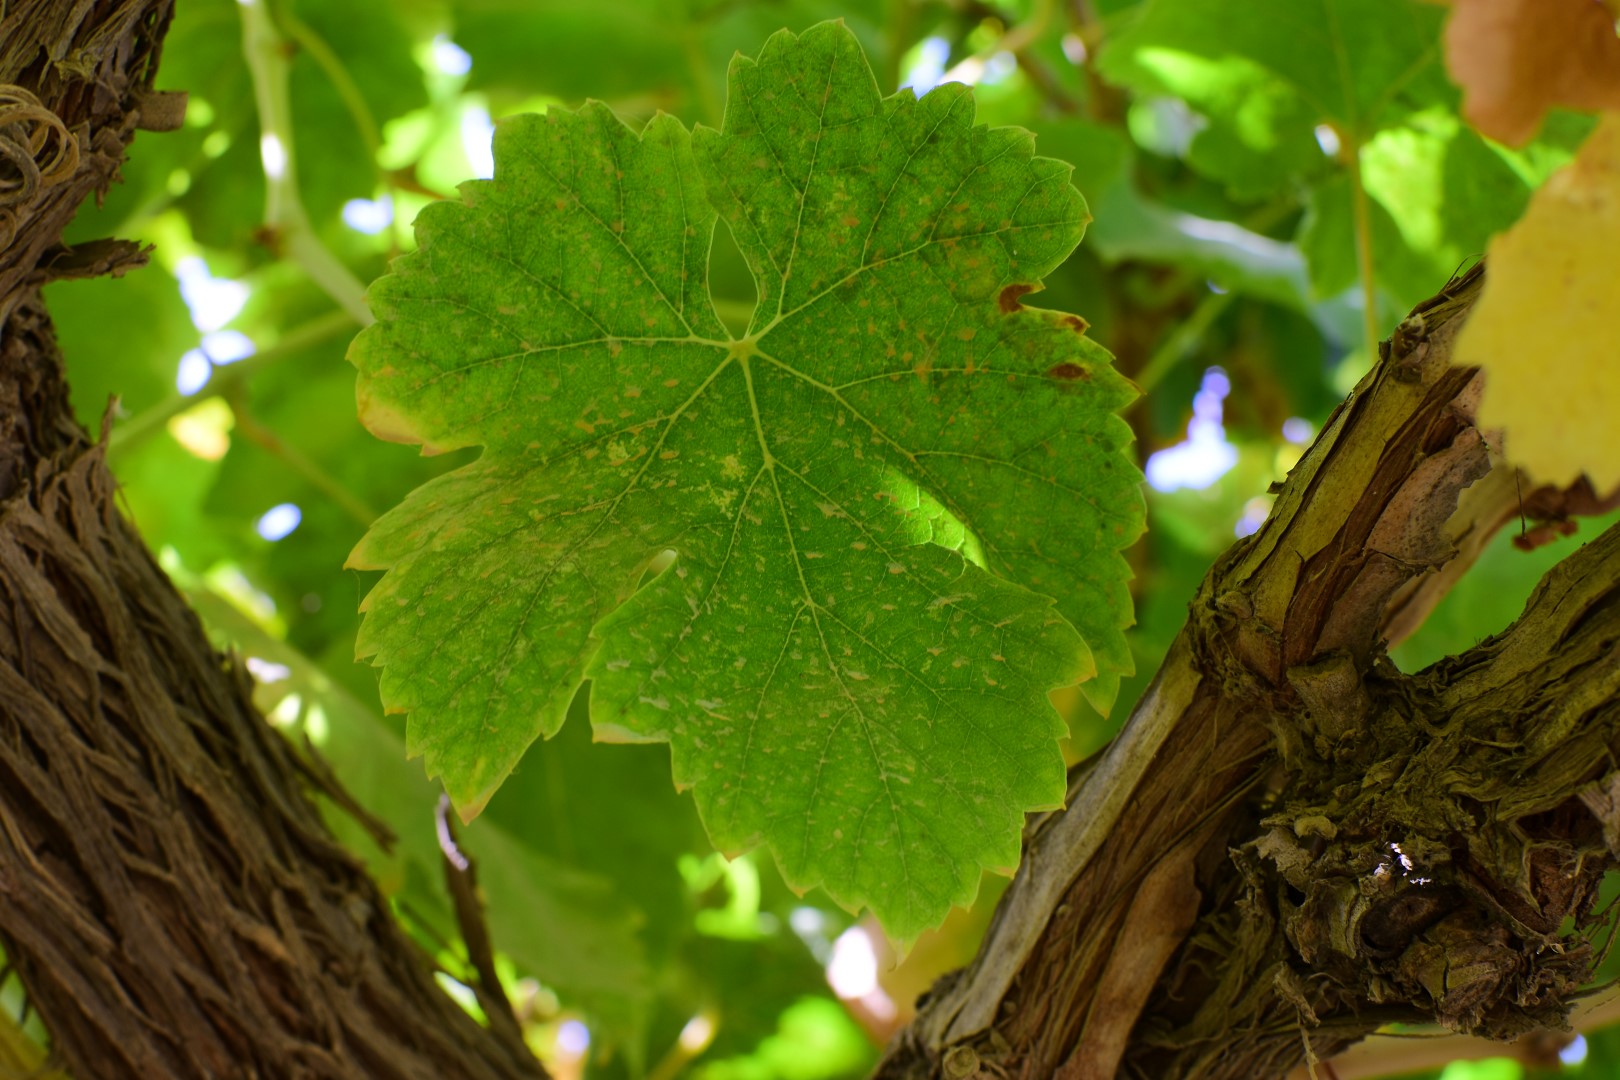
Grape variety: Thompson Seedless